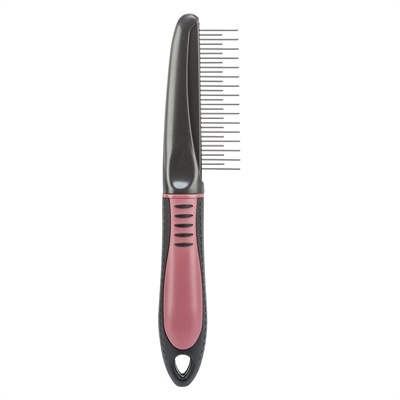
Trixie Fell Entwirrer Kamm
Trixie Coat Detangler Combi-Comb 22 cm 3 pcs ist ein Kamm mit unterschiedlich langen Zinken, der speziell zum Entwirren und Glätten des Fells entwickelt wurde. Dieser Kamm ist zum Auskämmen von oberflächlichen, kleinen Matten aus dem langen und dichten Katzenfell gedacht. Die rotierenden Zähne beschädigen das Haar weniger. Durch die unterschiedliche Länge der Zähne erreicht der Kamm sowohl das obere als auch das untere Haar. Aus Kunststoff mit Metallzähnen und einem gummibeschichteten Griff für guten Halt. - Kamm speziell zum Entwirren des Fells von langhaarigen Katzen - Entfernt kleine, oberflächliche Verfilzungen aus dem Fell - Mit rotierenden Zähnen für eine geringere Beschädigung des Haares Größe: 22 cm Inhalt: 3 Stück
Brand: Trixie
Category: Animals & Pet Supplies > Pet Supplies > Pet Grooming Supplies > Pet Combs & Brushes > Combs